Blasting machine

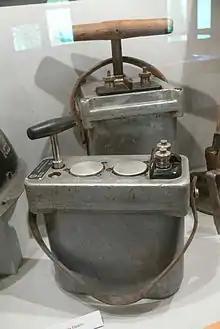
Two blasting machines. At rear is one where the trigger works by depressing or raising the handle; at fore, one where the handle is twisted

A blasting machine or shot exploder (commonly called a plunger) is a portable source of electric current to reliably fire a blasting cap to trigger a main explosive charge. It is mostly used in mining and demolition.